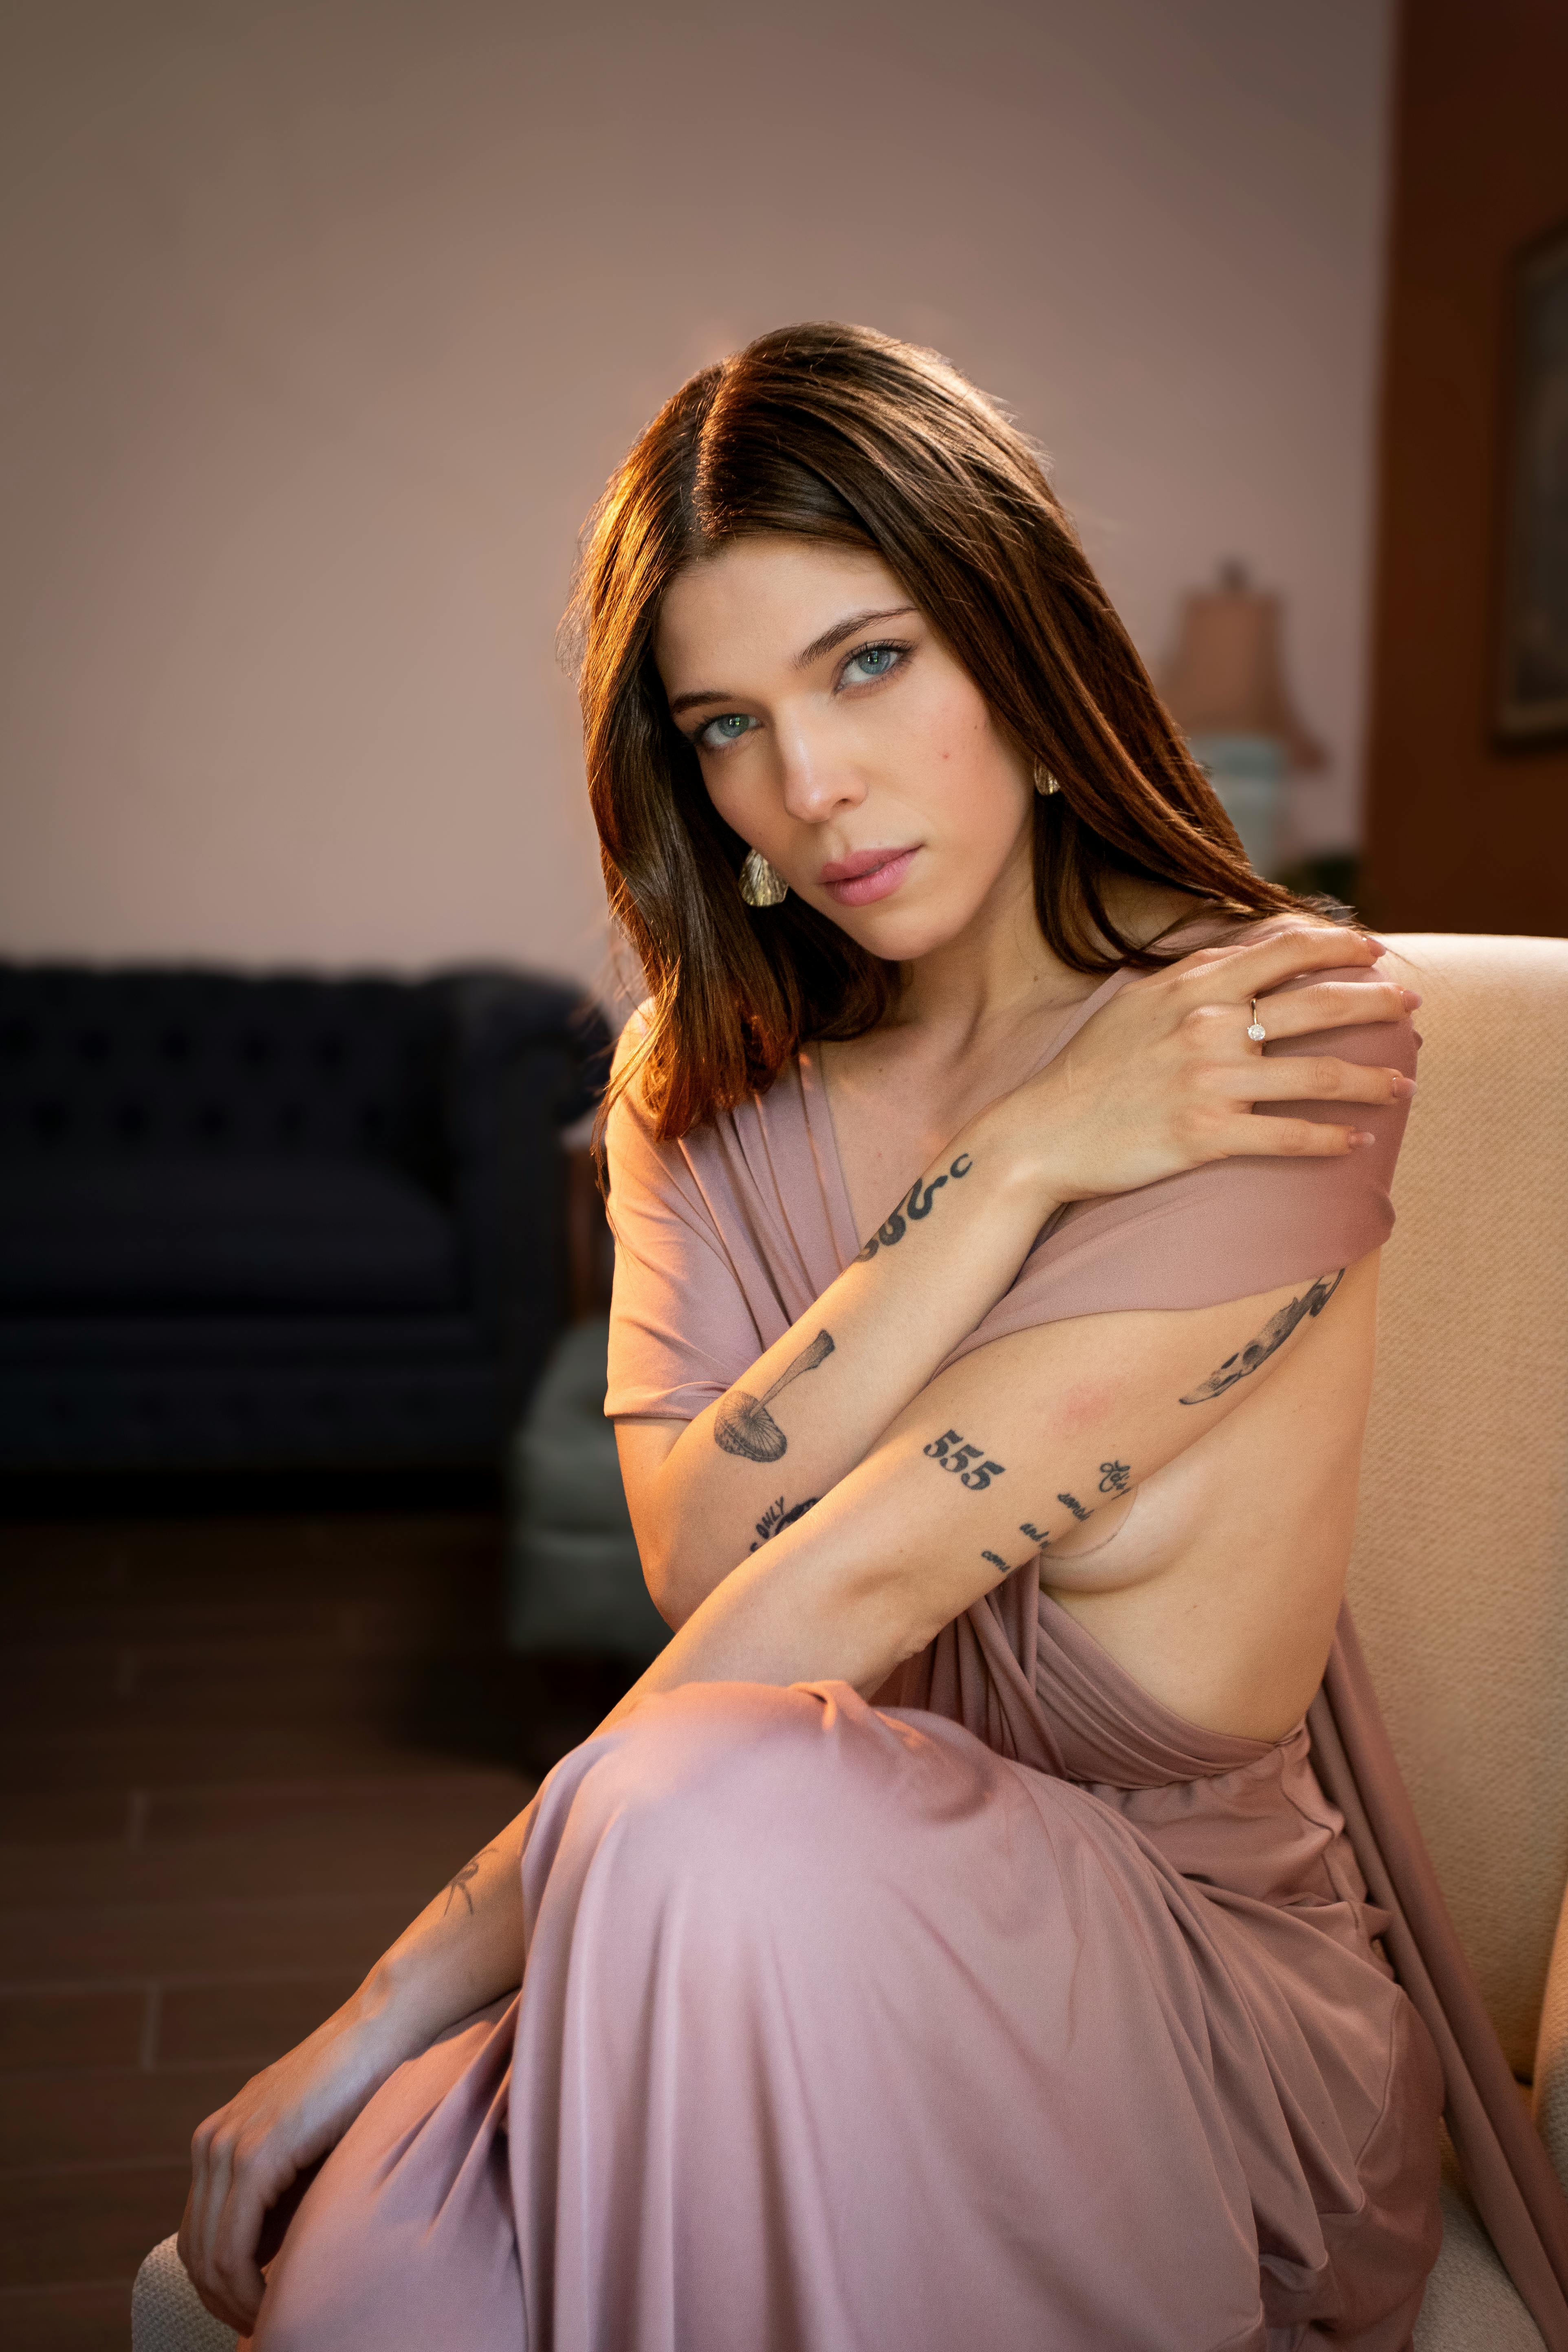
woman, clothing, face, skin, shoulder, flash photography, neck, waist, thigh, comfort, fashion design, black hair, fashion model, formal wear, abdomen, makeover, trunk, long hair, beauty, human leg, jewellery, event, couch, blond, brown hair, day dress, picture frame, art model, sitting, peach, happy, knee, gown, cocktail dress, flooring, necklace, fashion accessory, portrait photography, photo shoot, fur, haute couture